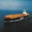
Label: ship